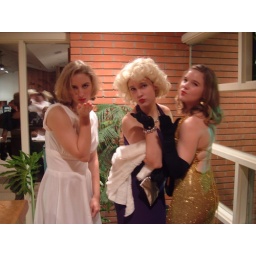
me in the white dress (vent optional), kelley in the purple dress from &amp;quot;gentlemen prefer blondes&amp;quot;, and lillian as mentioned before